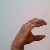
The image shows a hand gesture representing the letter 'C' in Indian Sign Language.